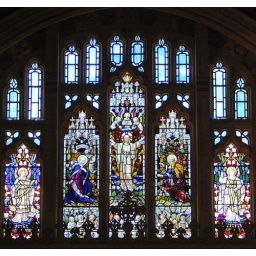
carisbrooke castle in church